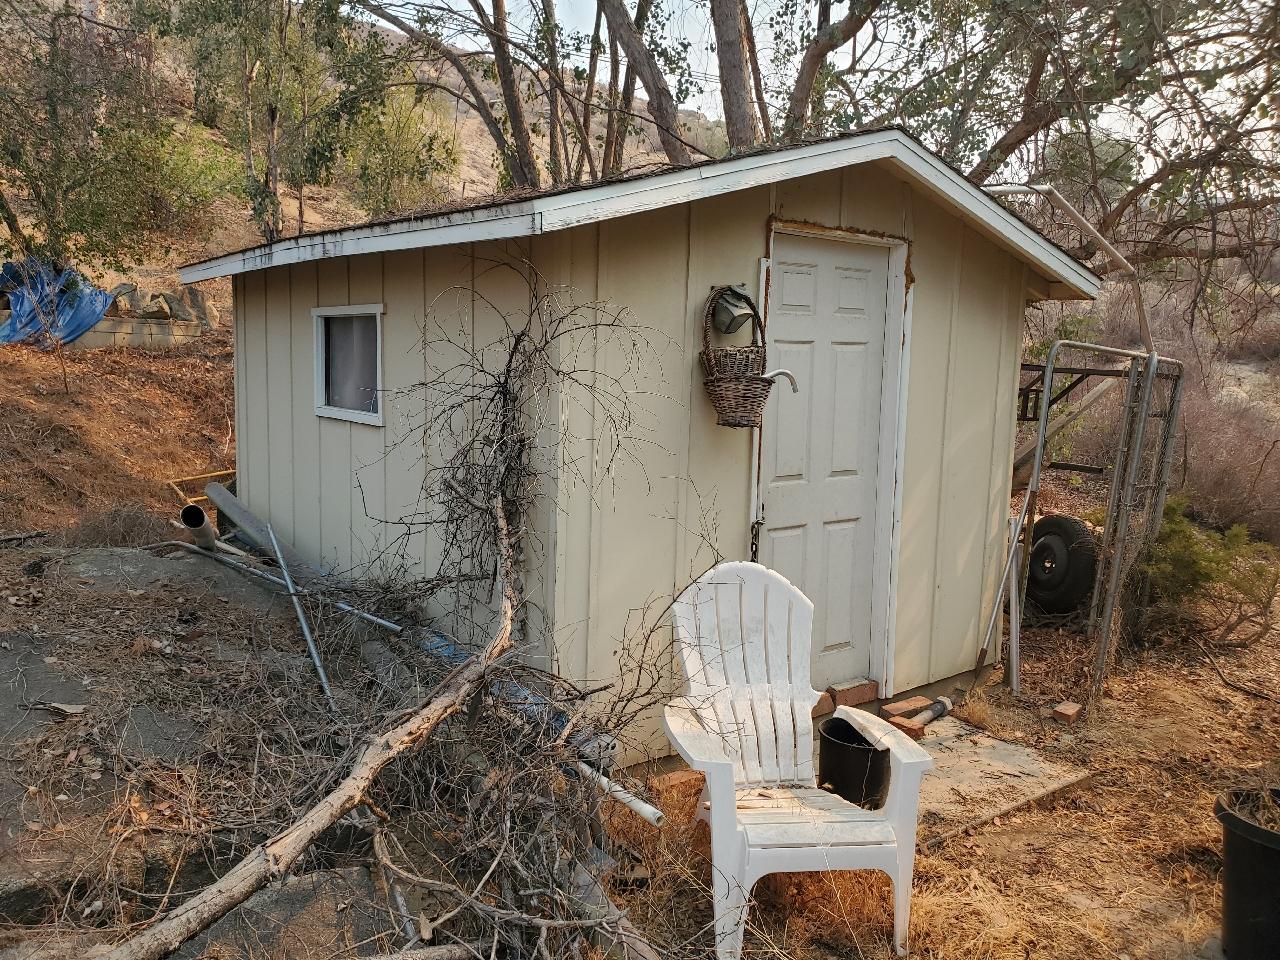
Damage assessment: no_damage